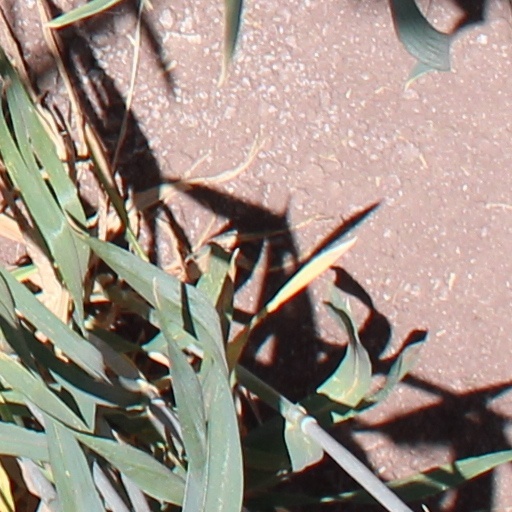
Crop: wheat